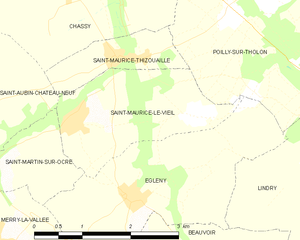
Carte des communes françaises Saint-Maurice-le-Vieil